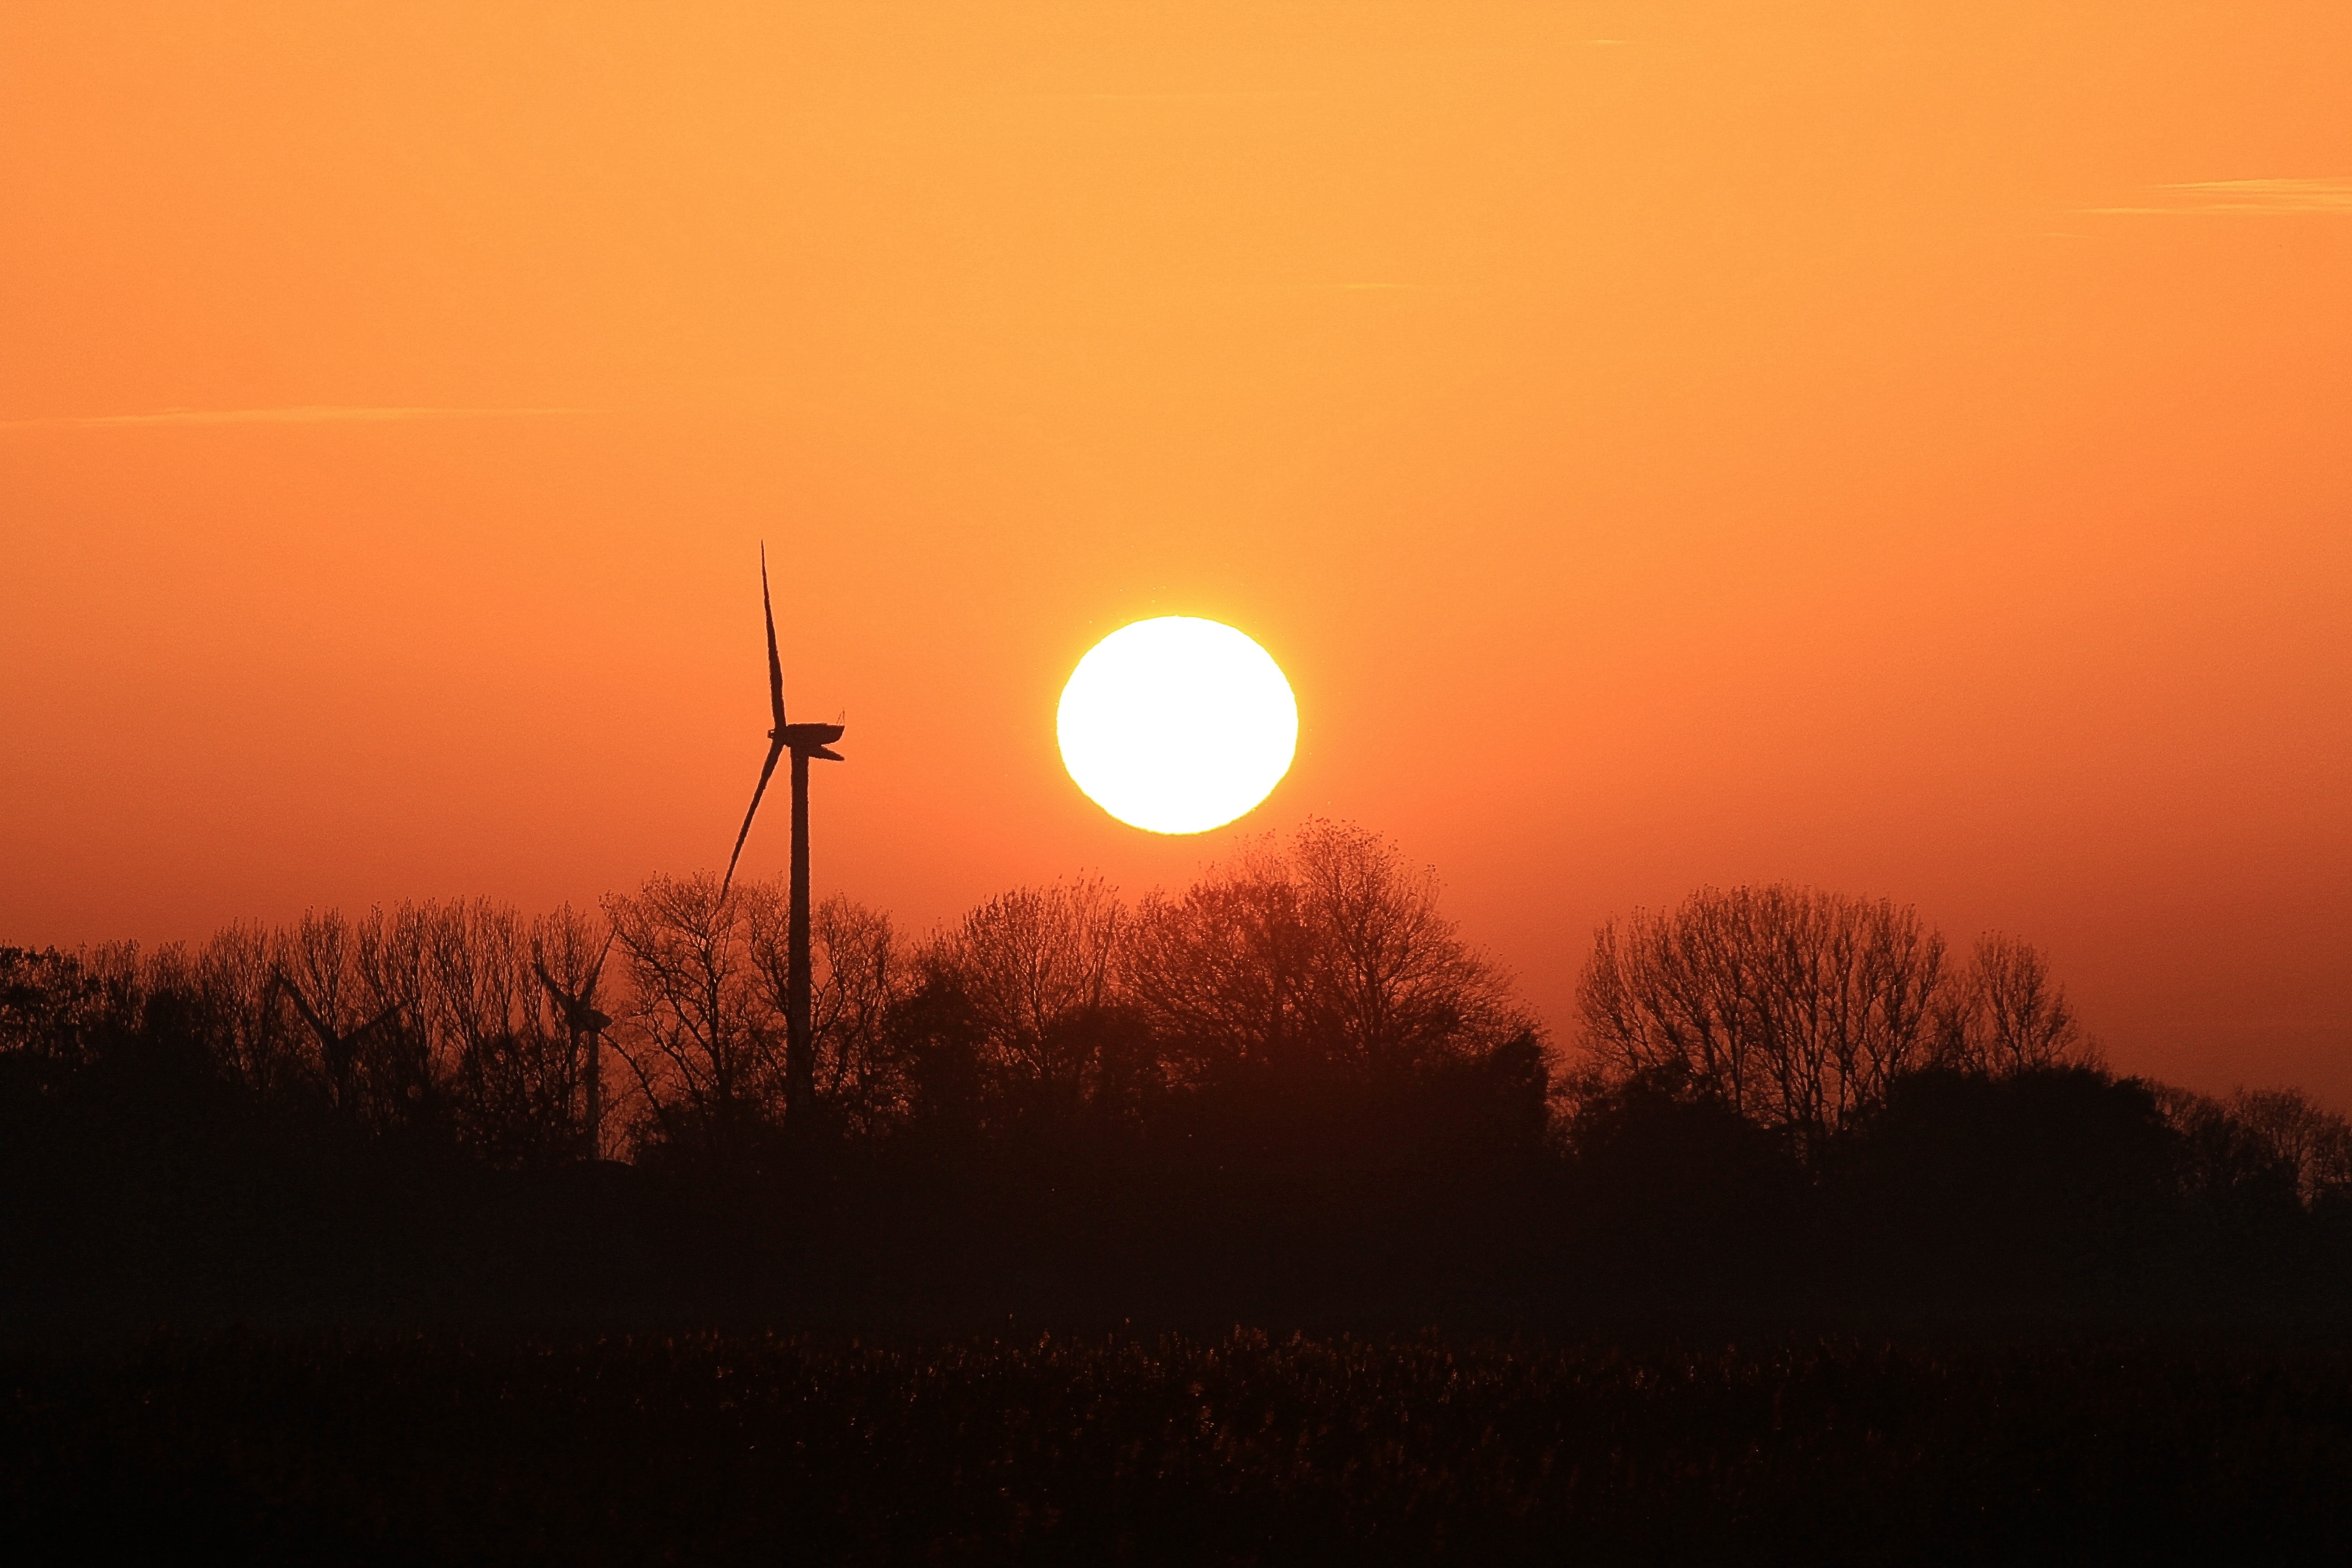
horizon, sky, sun, sunrise, sunset, sunlight, morning, dawn, atmosphere, dusk, evening, red, clouds, abendstimmung, afterglow, evening sky, astronomical object, atmospheric phenomenon, red sky at morning